All-Ireland Senior Hurling Championship

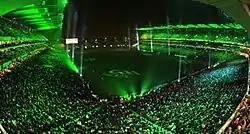
Fireworks and light displays in Croke Park in Dublin to mark the 125th anniversary of the Gaelic Athletic Association, January 2009

The new "back-door system" proved successful and was expanded over the following years. The 2005 Championship saw even bigger changes in the "back-door" or qualifier system. The Munster and Leinster champions and defeated finalists automatically qualified for the new quarter-final stages, while two groups of four other teams played in a league format to fill the vacant four places in the quarter-finals. Many criticised the structure for not being a real championship at all, for degrading the Munster and Leinster championships and for penalising the strongest teams.